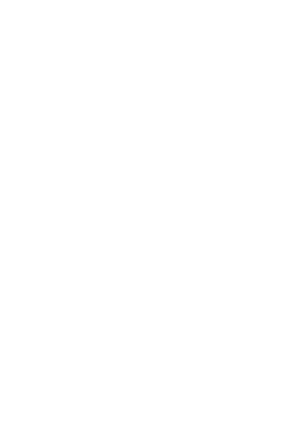
Le problème du dessin de l'enveloppe ou de la maison, parfois appelé maison de Saint-Nicolas, est un jeu mathématique qui consiste à dessiner une enveloppe constituée de 8 segments sans lever le crayon ni repasser sur un trait déjà dessiné.